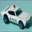
Label: automobile